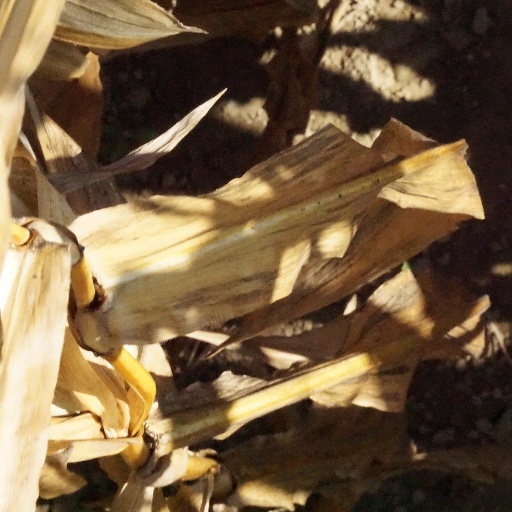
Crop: maize; corn